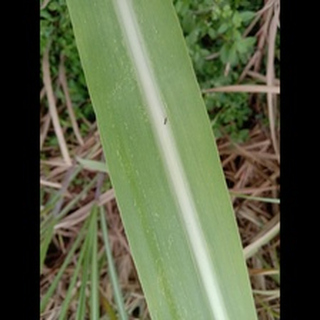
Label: sugarcane_mosaic